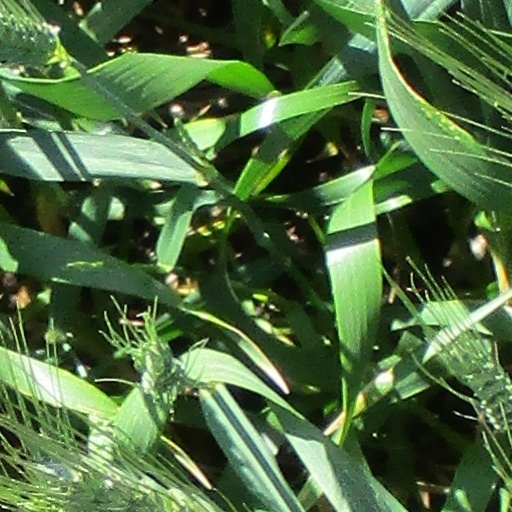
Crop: wheat